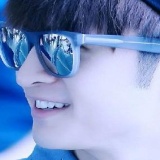
diễn viên Trương Vân Long